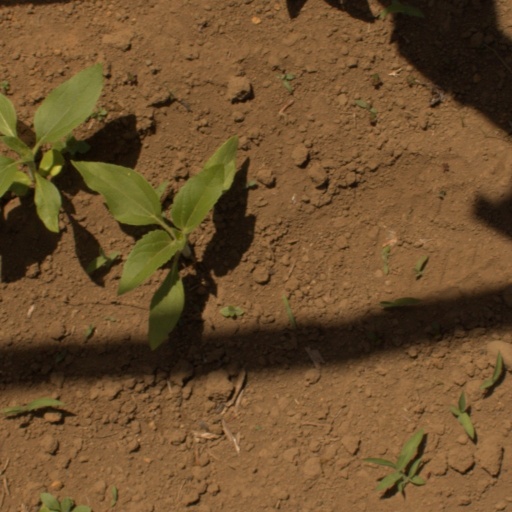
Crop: Jerusalem artichoke